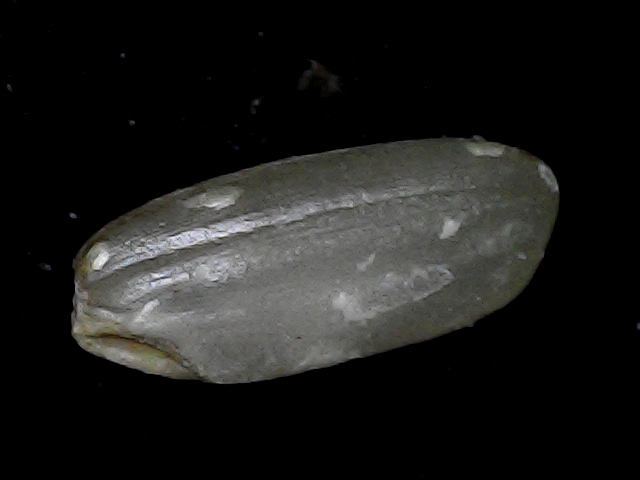
Rice variety: BD79